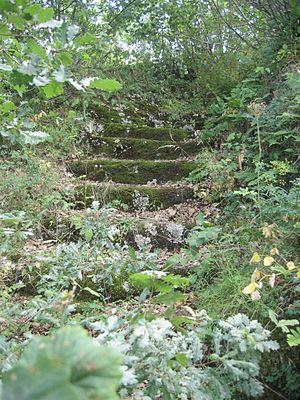
Escalier taillé à même la roche sur le piton d'Aniort.
Le château de Niort-de-Sault est un ancien château cathare, méconnu car en ruines et situé à l'écart des circuits touristiques, sur la commune de Niort-de-Sault, dans le département de l'Aude. Il n'en reste que quelques vestiges, mais son histoire mouvementée, autant que la puissante famille dont il était le fief, méritent d'être rapportées : le château de Niort-de-Sault fut le dernier soumis, quelques mois après Quéribus.